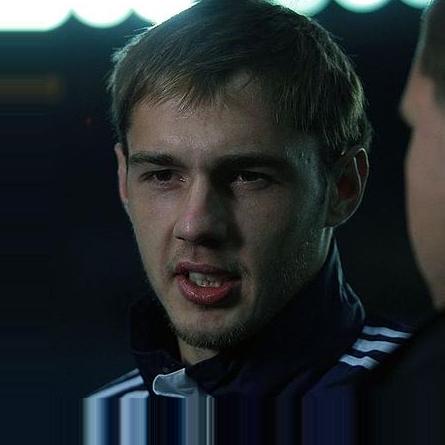
Age: 22